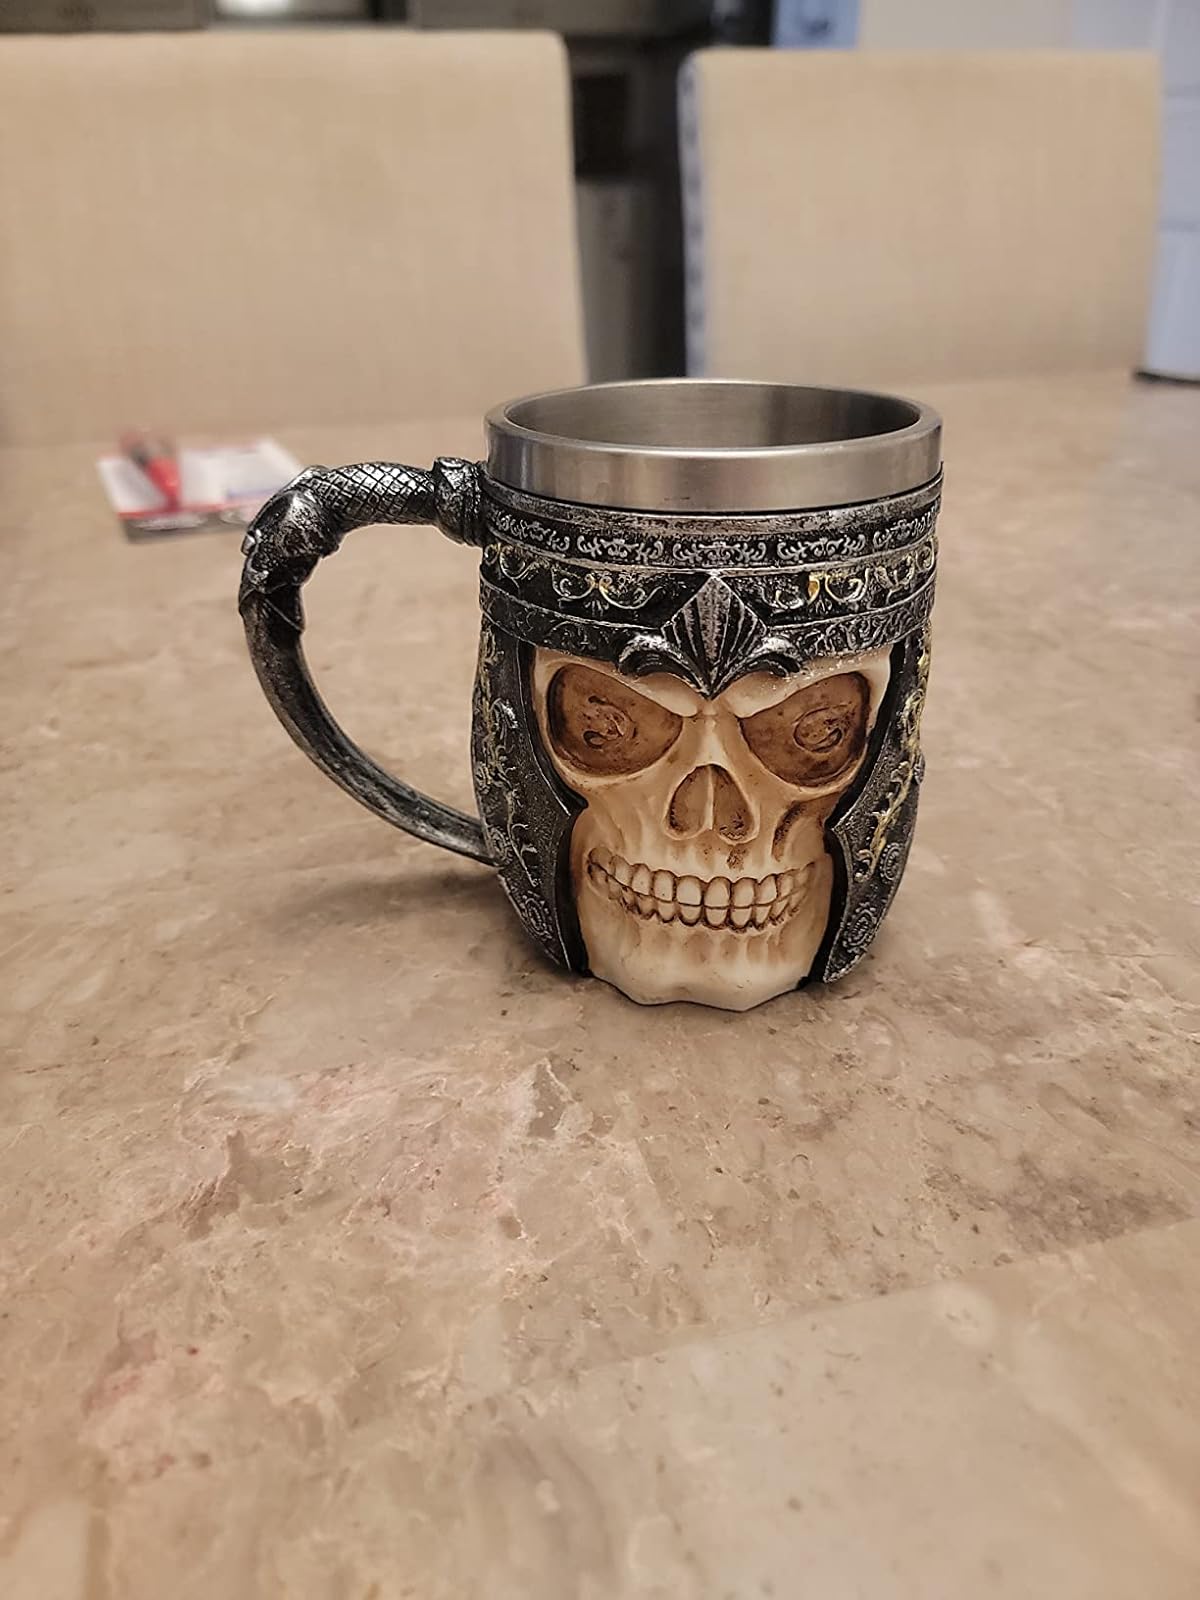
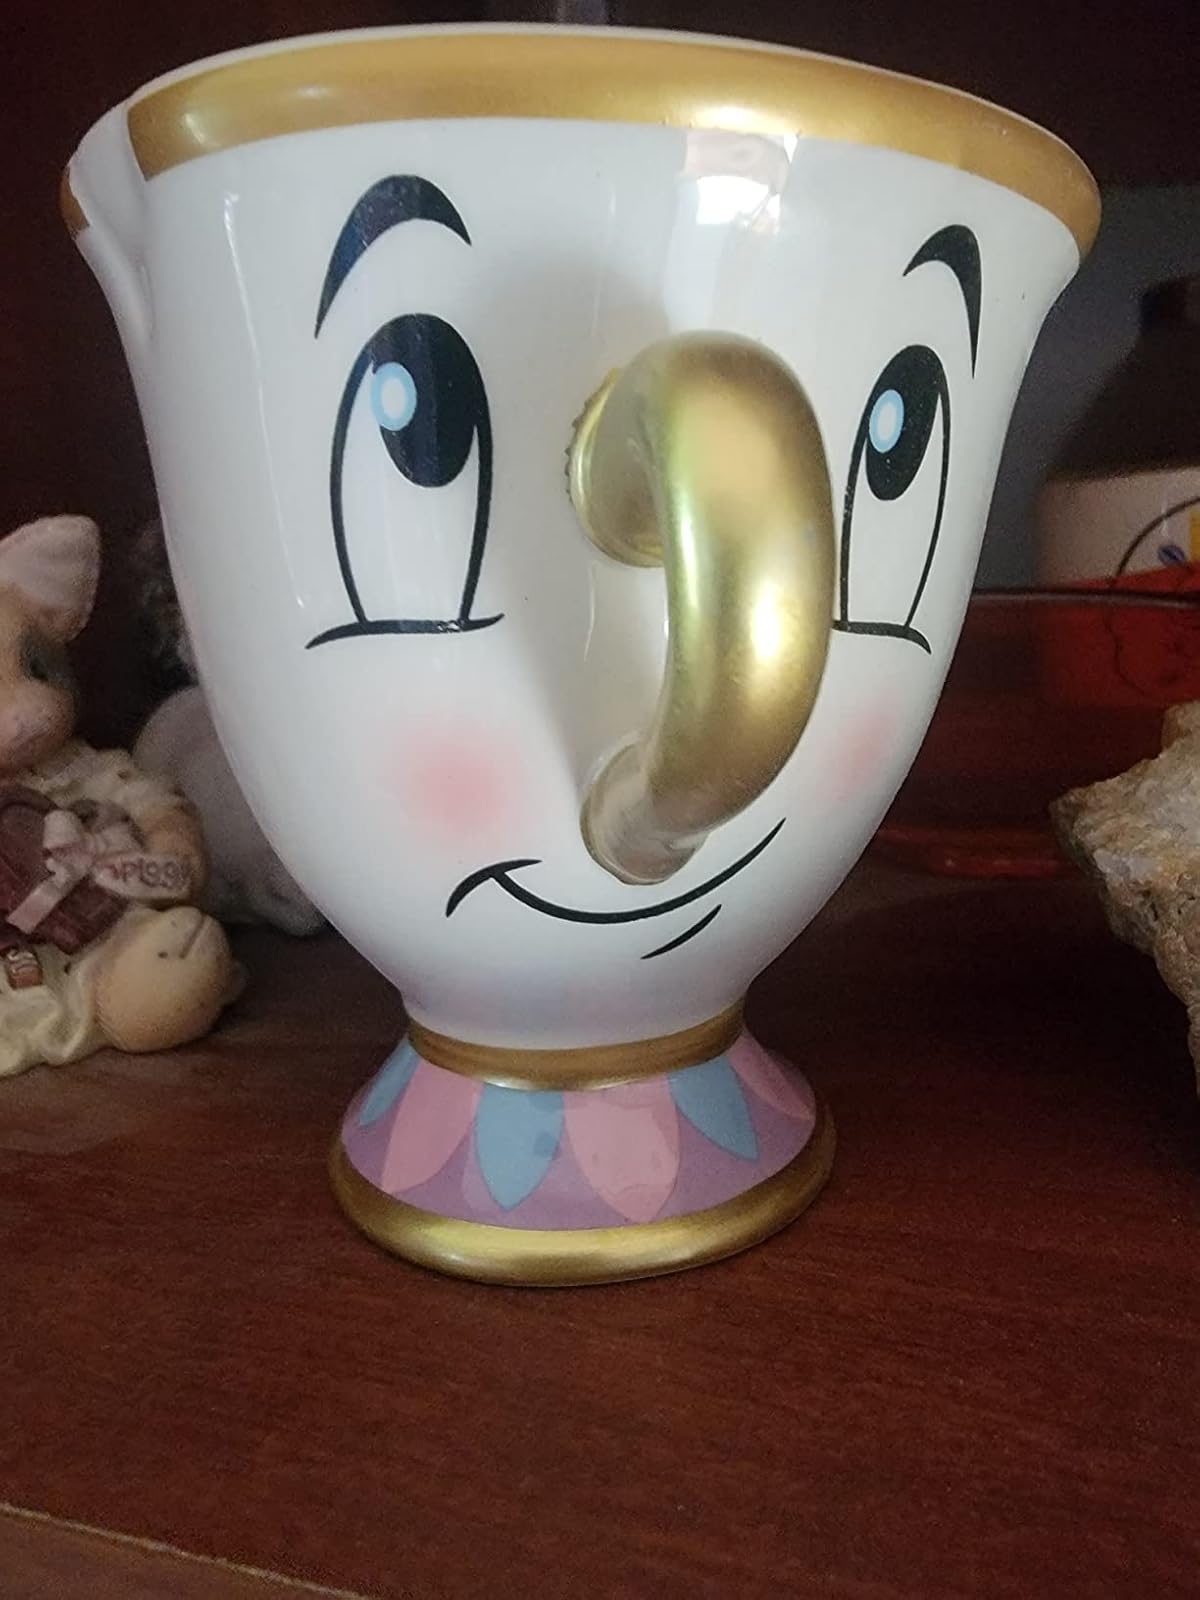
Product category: items_mug
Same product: no